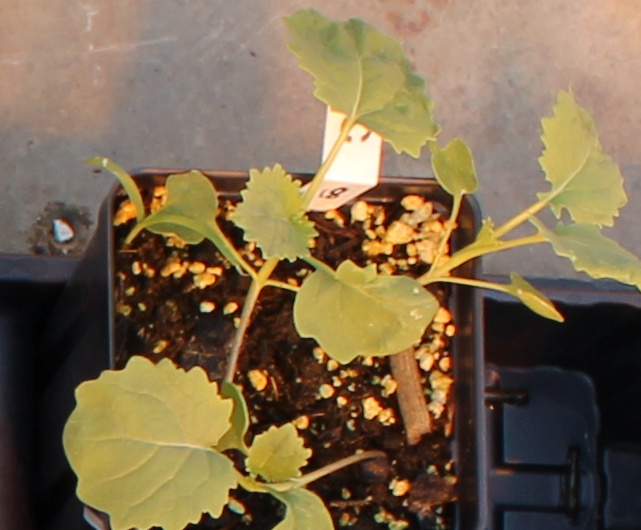
Label: Canola